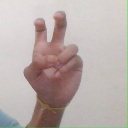
अक्षर: ई